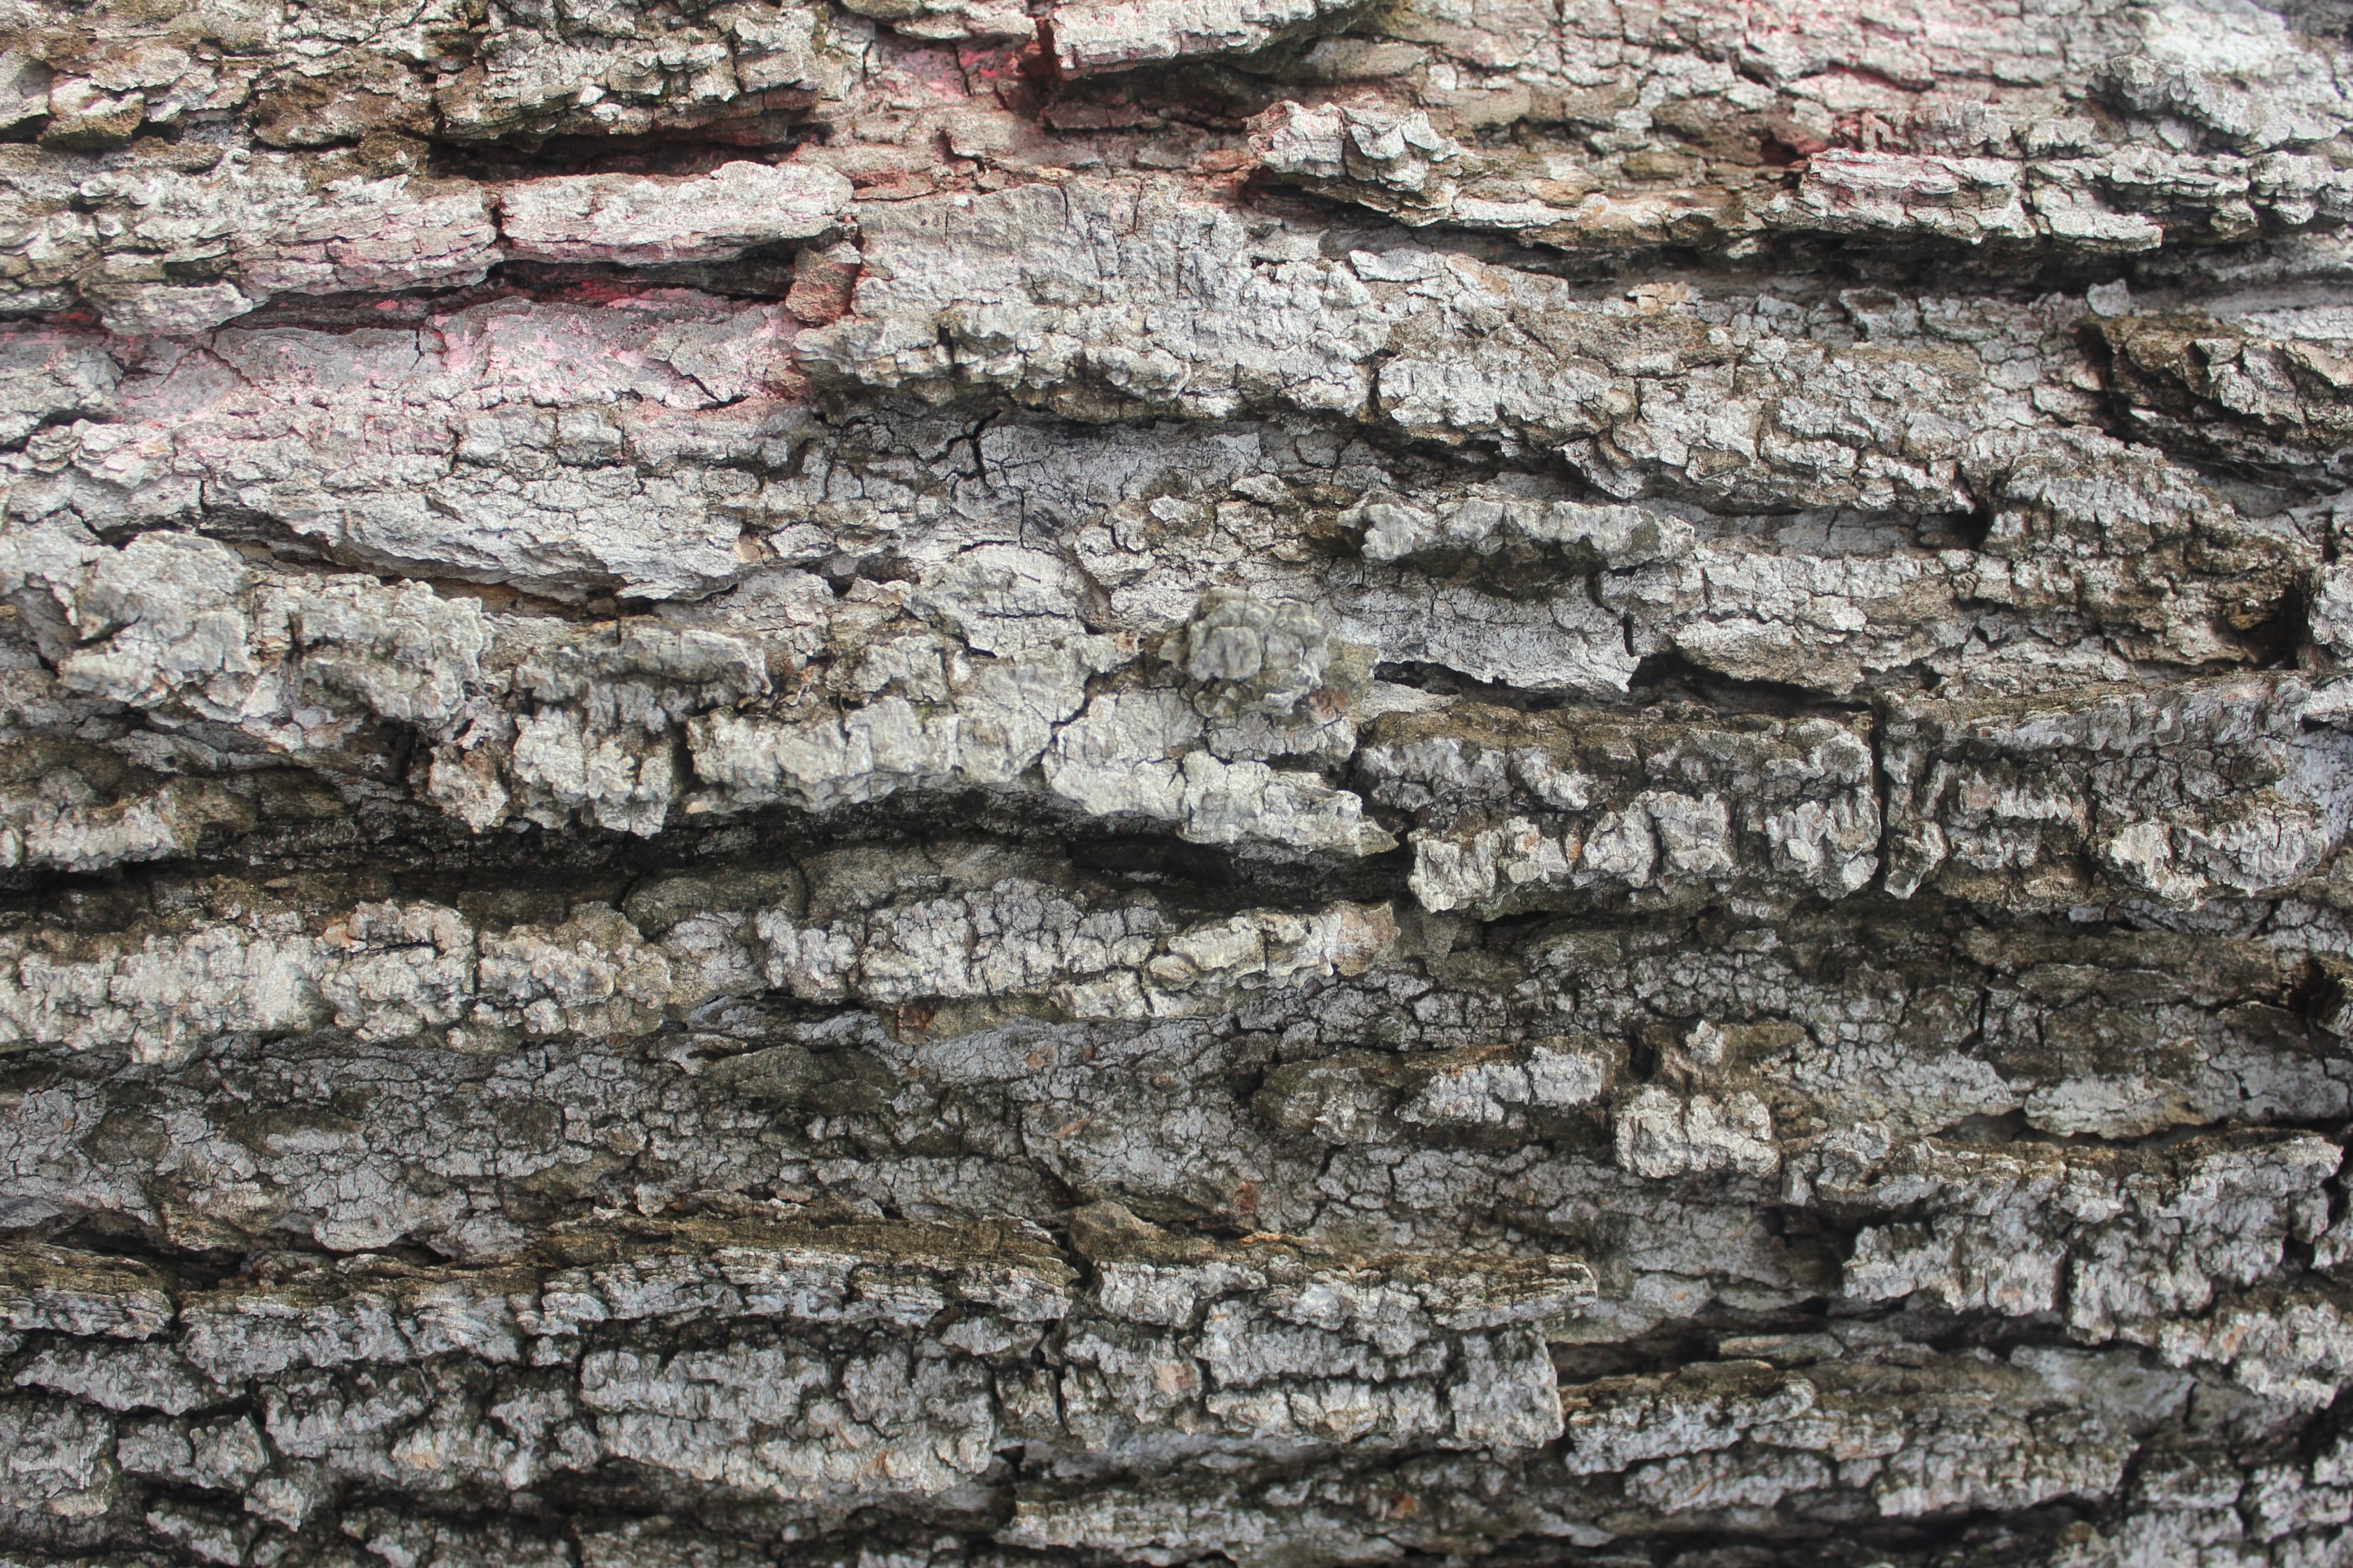
tree, forest, outdoor, rock, wood, texture, trunk, old, wall, bark, formation, pine, environment, foliage, pattern, natural, brown, soil, rough, botany, stone wall, brick, terrain, fir, flora, season, material, surface, ecology, conifer, geology, spruce, outcrop, wooden, timber, organic, bedrock